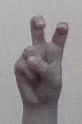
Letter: toot